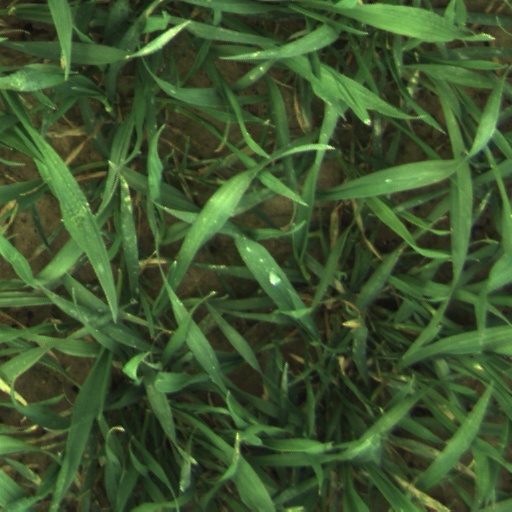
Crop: wheat